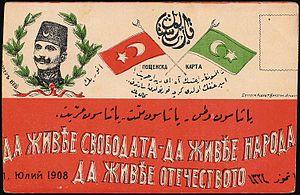
Carte postale commémorant la révolution des Jeunes-Turcs de 24 julliet 1908, avec la slogan: «